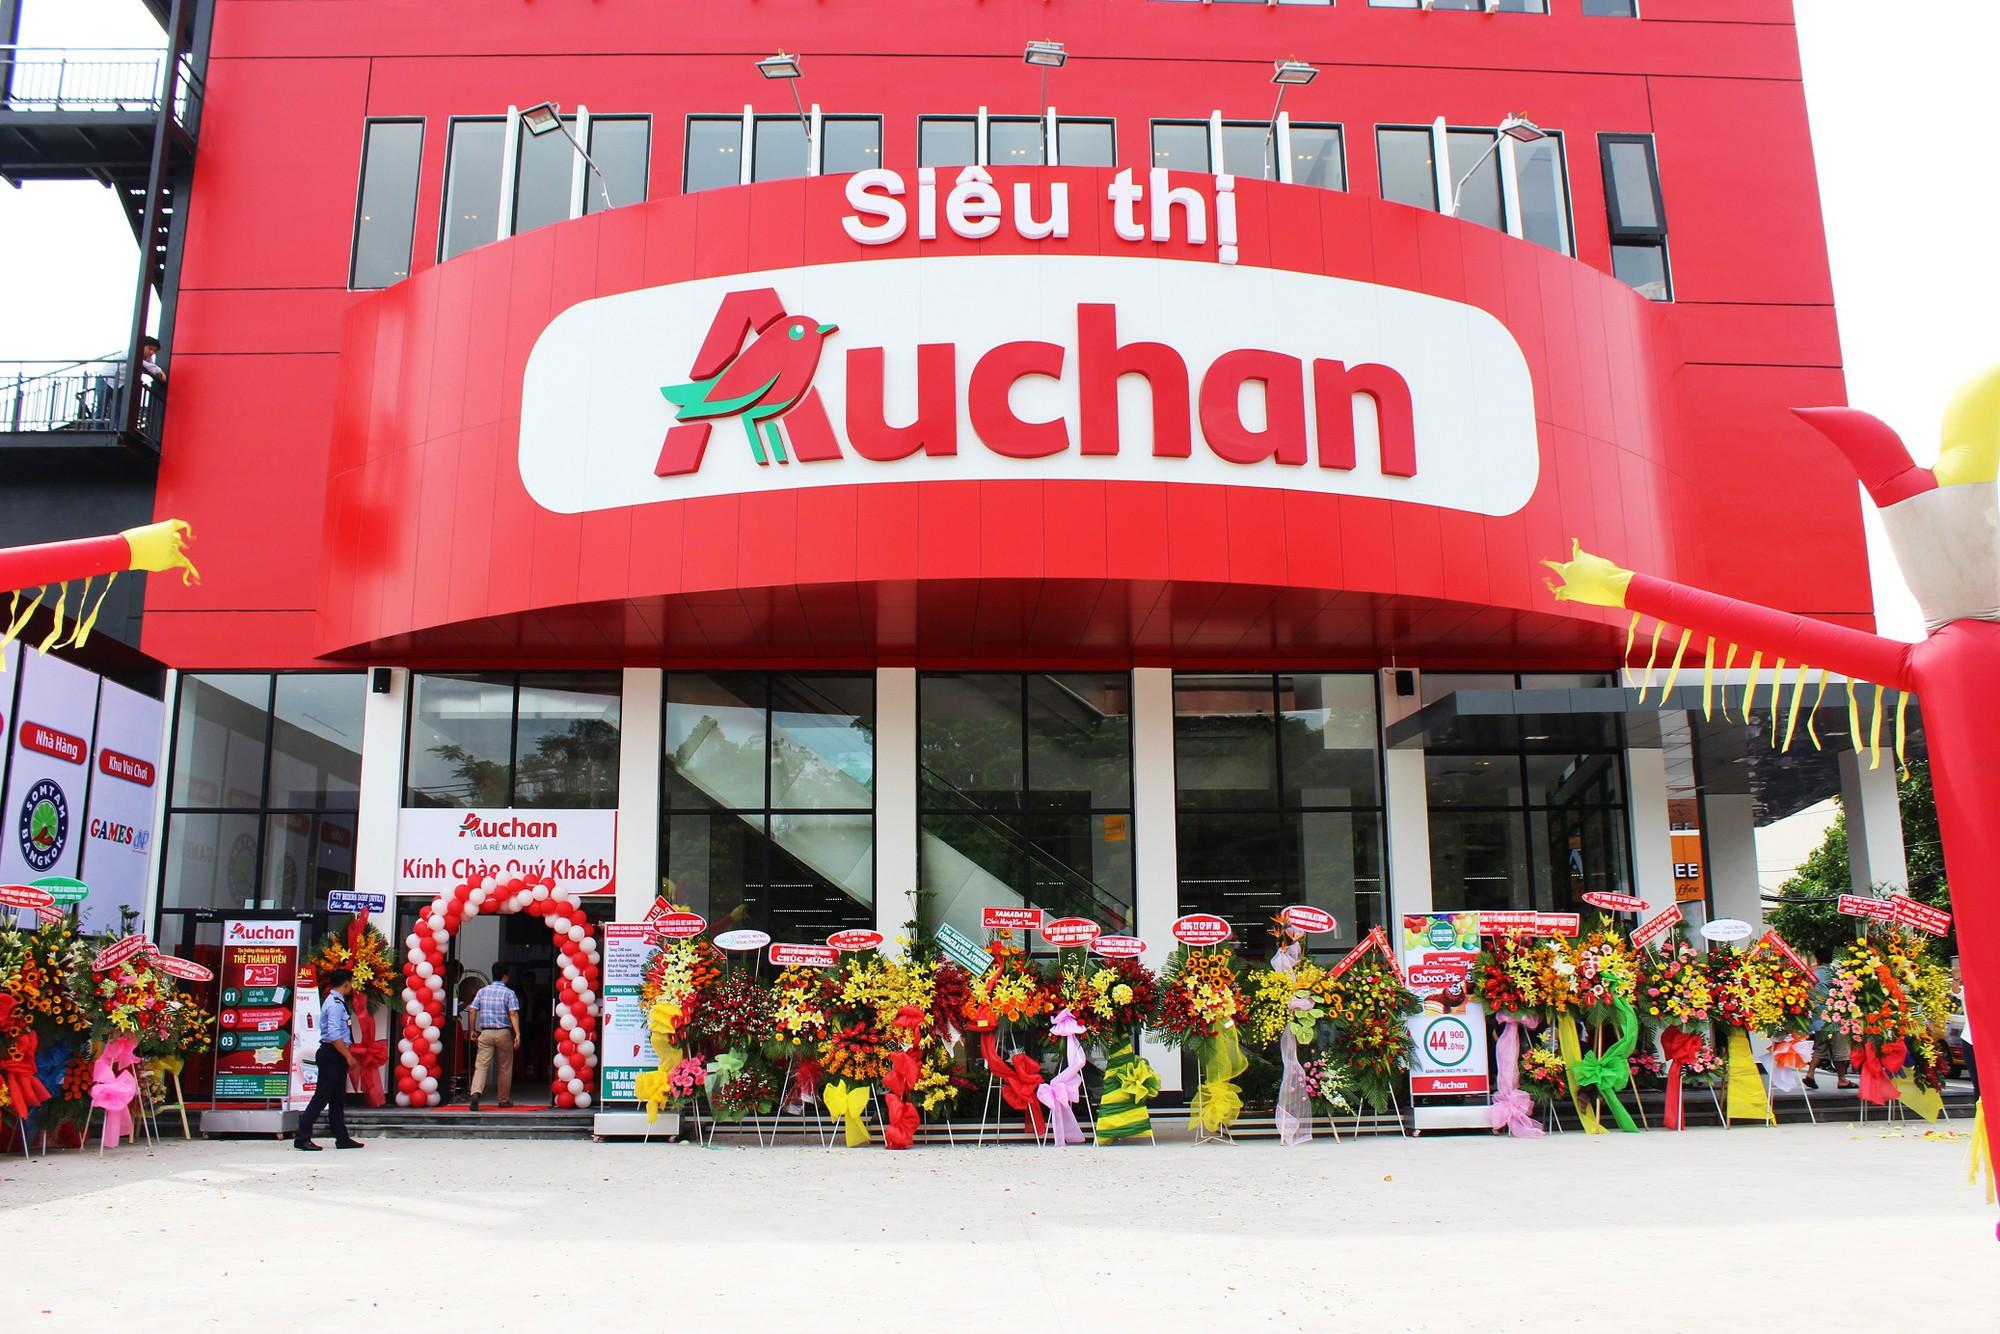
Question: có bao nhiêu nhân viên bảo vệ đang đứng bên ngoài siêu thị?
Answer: một nhân viên